Otto Eugene Adams

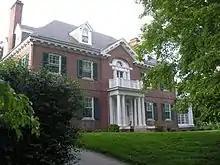
16 Overhill Rd. Built 1928

Much of the work attributed to Adams was creation of public architecture or bent toward theoretical study of buildings: programming, rejuvenation and improving the efficiency of pre-existing facilities. In his report to the mayor's office, regarding the state of the Baltimore City Courthouse, he said: "it has been doing the work for which it was designed. Fortunately, due to having a fundamentally sound building to work on, it is possible to so modernize the Courthouse for another generation." The approach to his work and quotations that he gave about his work, demonstrate an interest in sustainable design, embodied energy in building assemblies, and overall efficiency, much the way current designers are interested in green architecture.